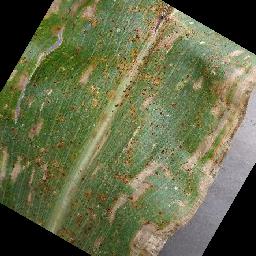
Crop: corn
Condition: (maize)_cercospora_spot_gray_spot